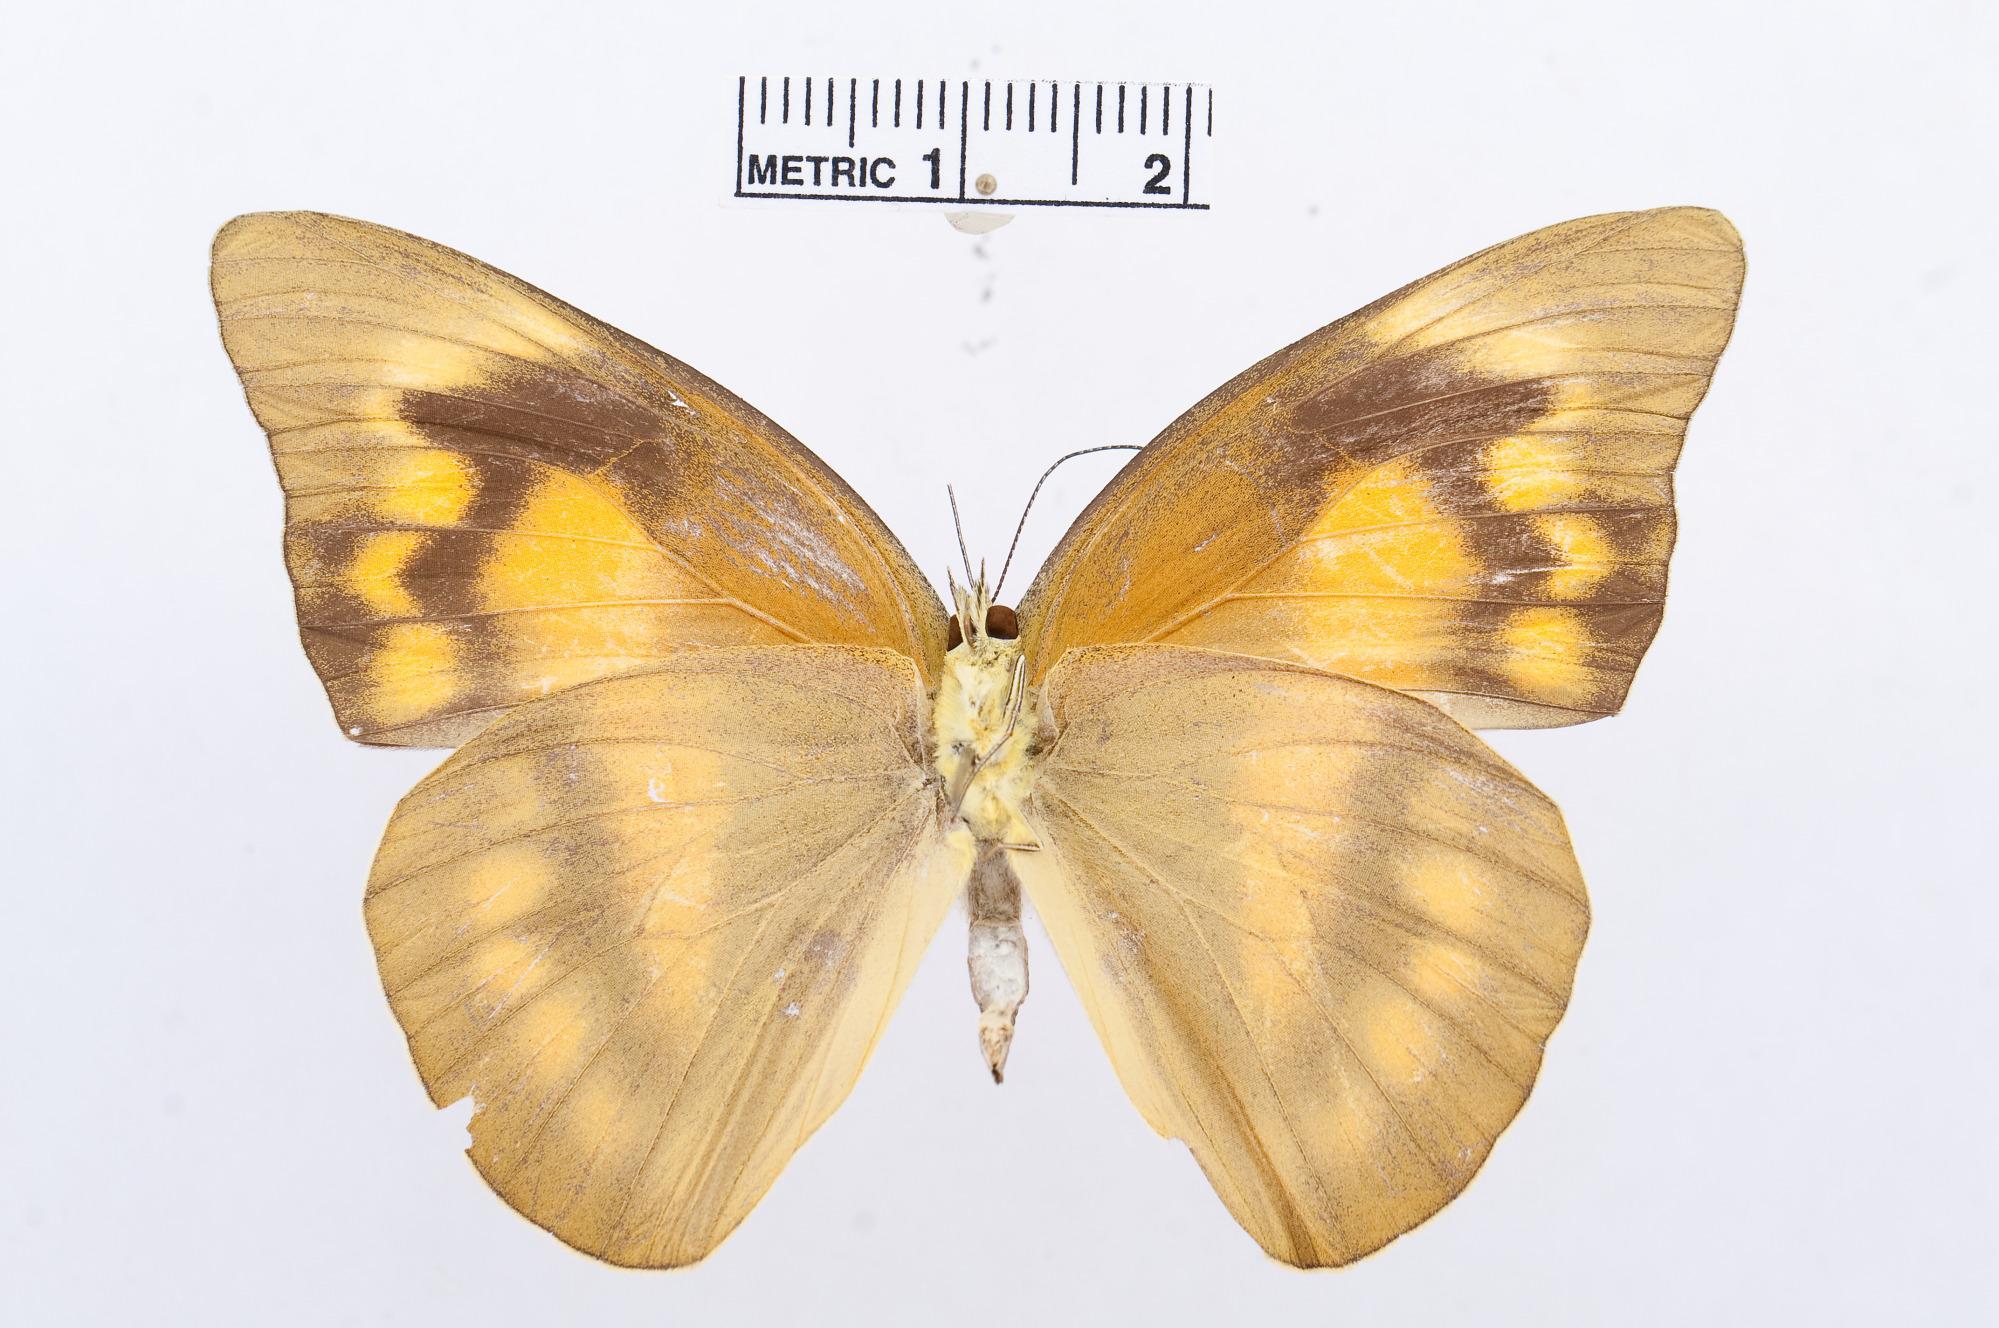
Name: Appias zarinda
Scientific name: Appias zarinda
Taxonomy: Animalia, Arthropoda, Hexapoda, Insecta, Lepidoptera, Pieridae, Pierinae